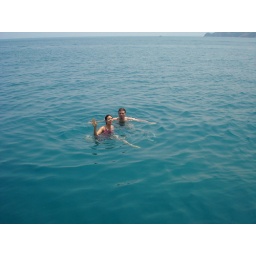
swimming in nha trang. we jumped off the fishing boat when it started getting hot at mid-day. very refreshing!!!